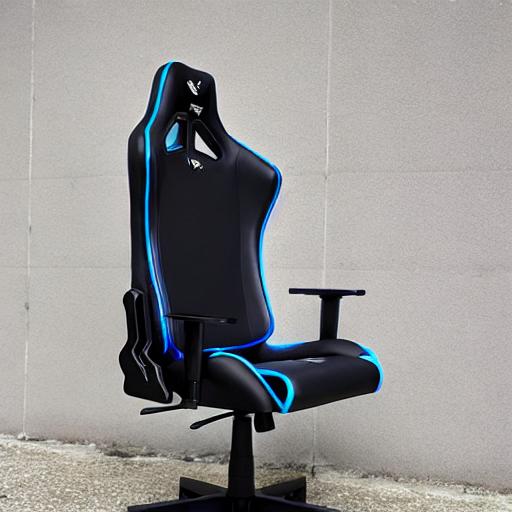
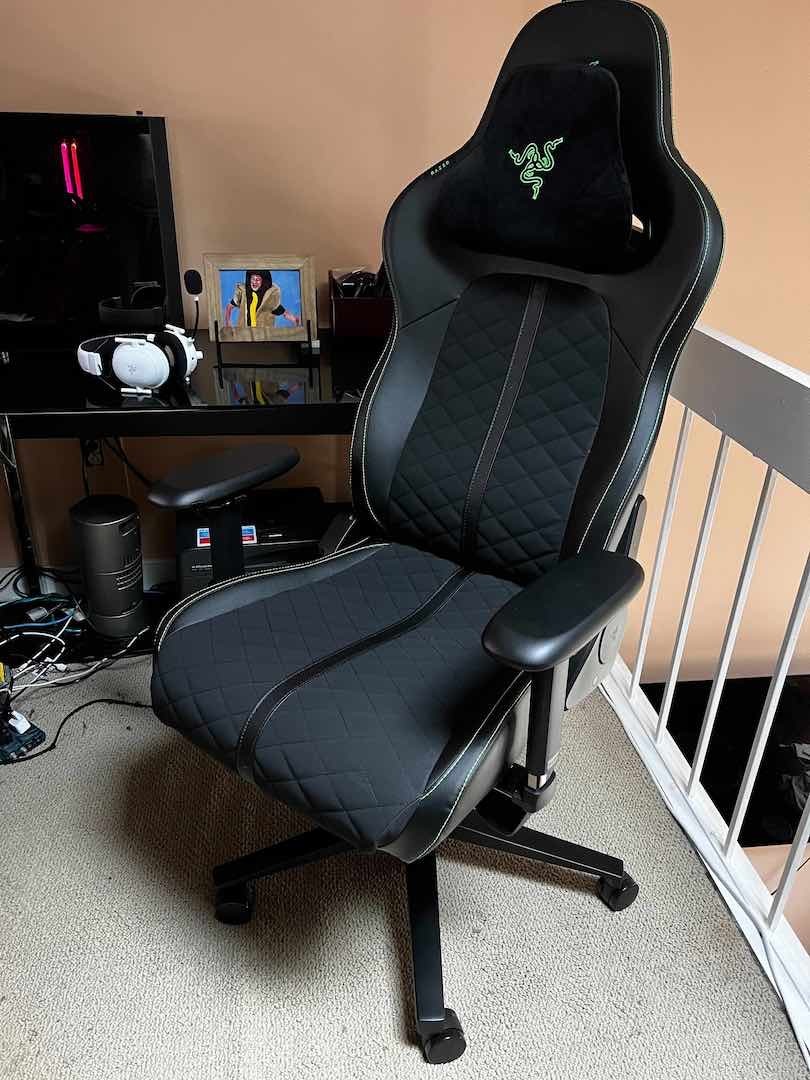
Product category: items_chair
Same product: no